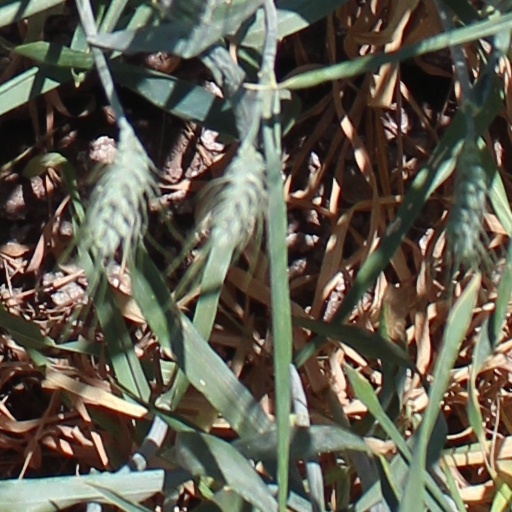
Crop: wheat